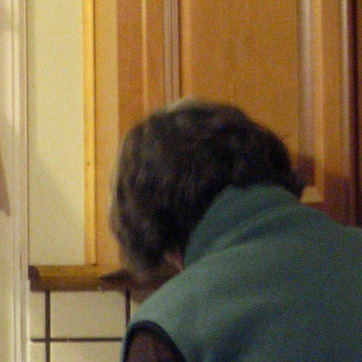
Material: hair